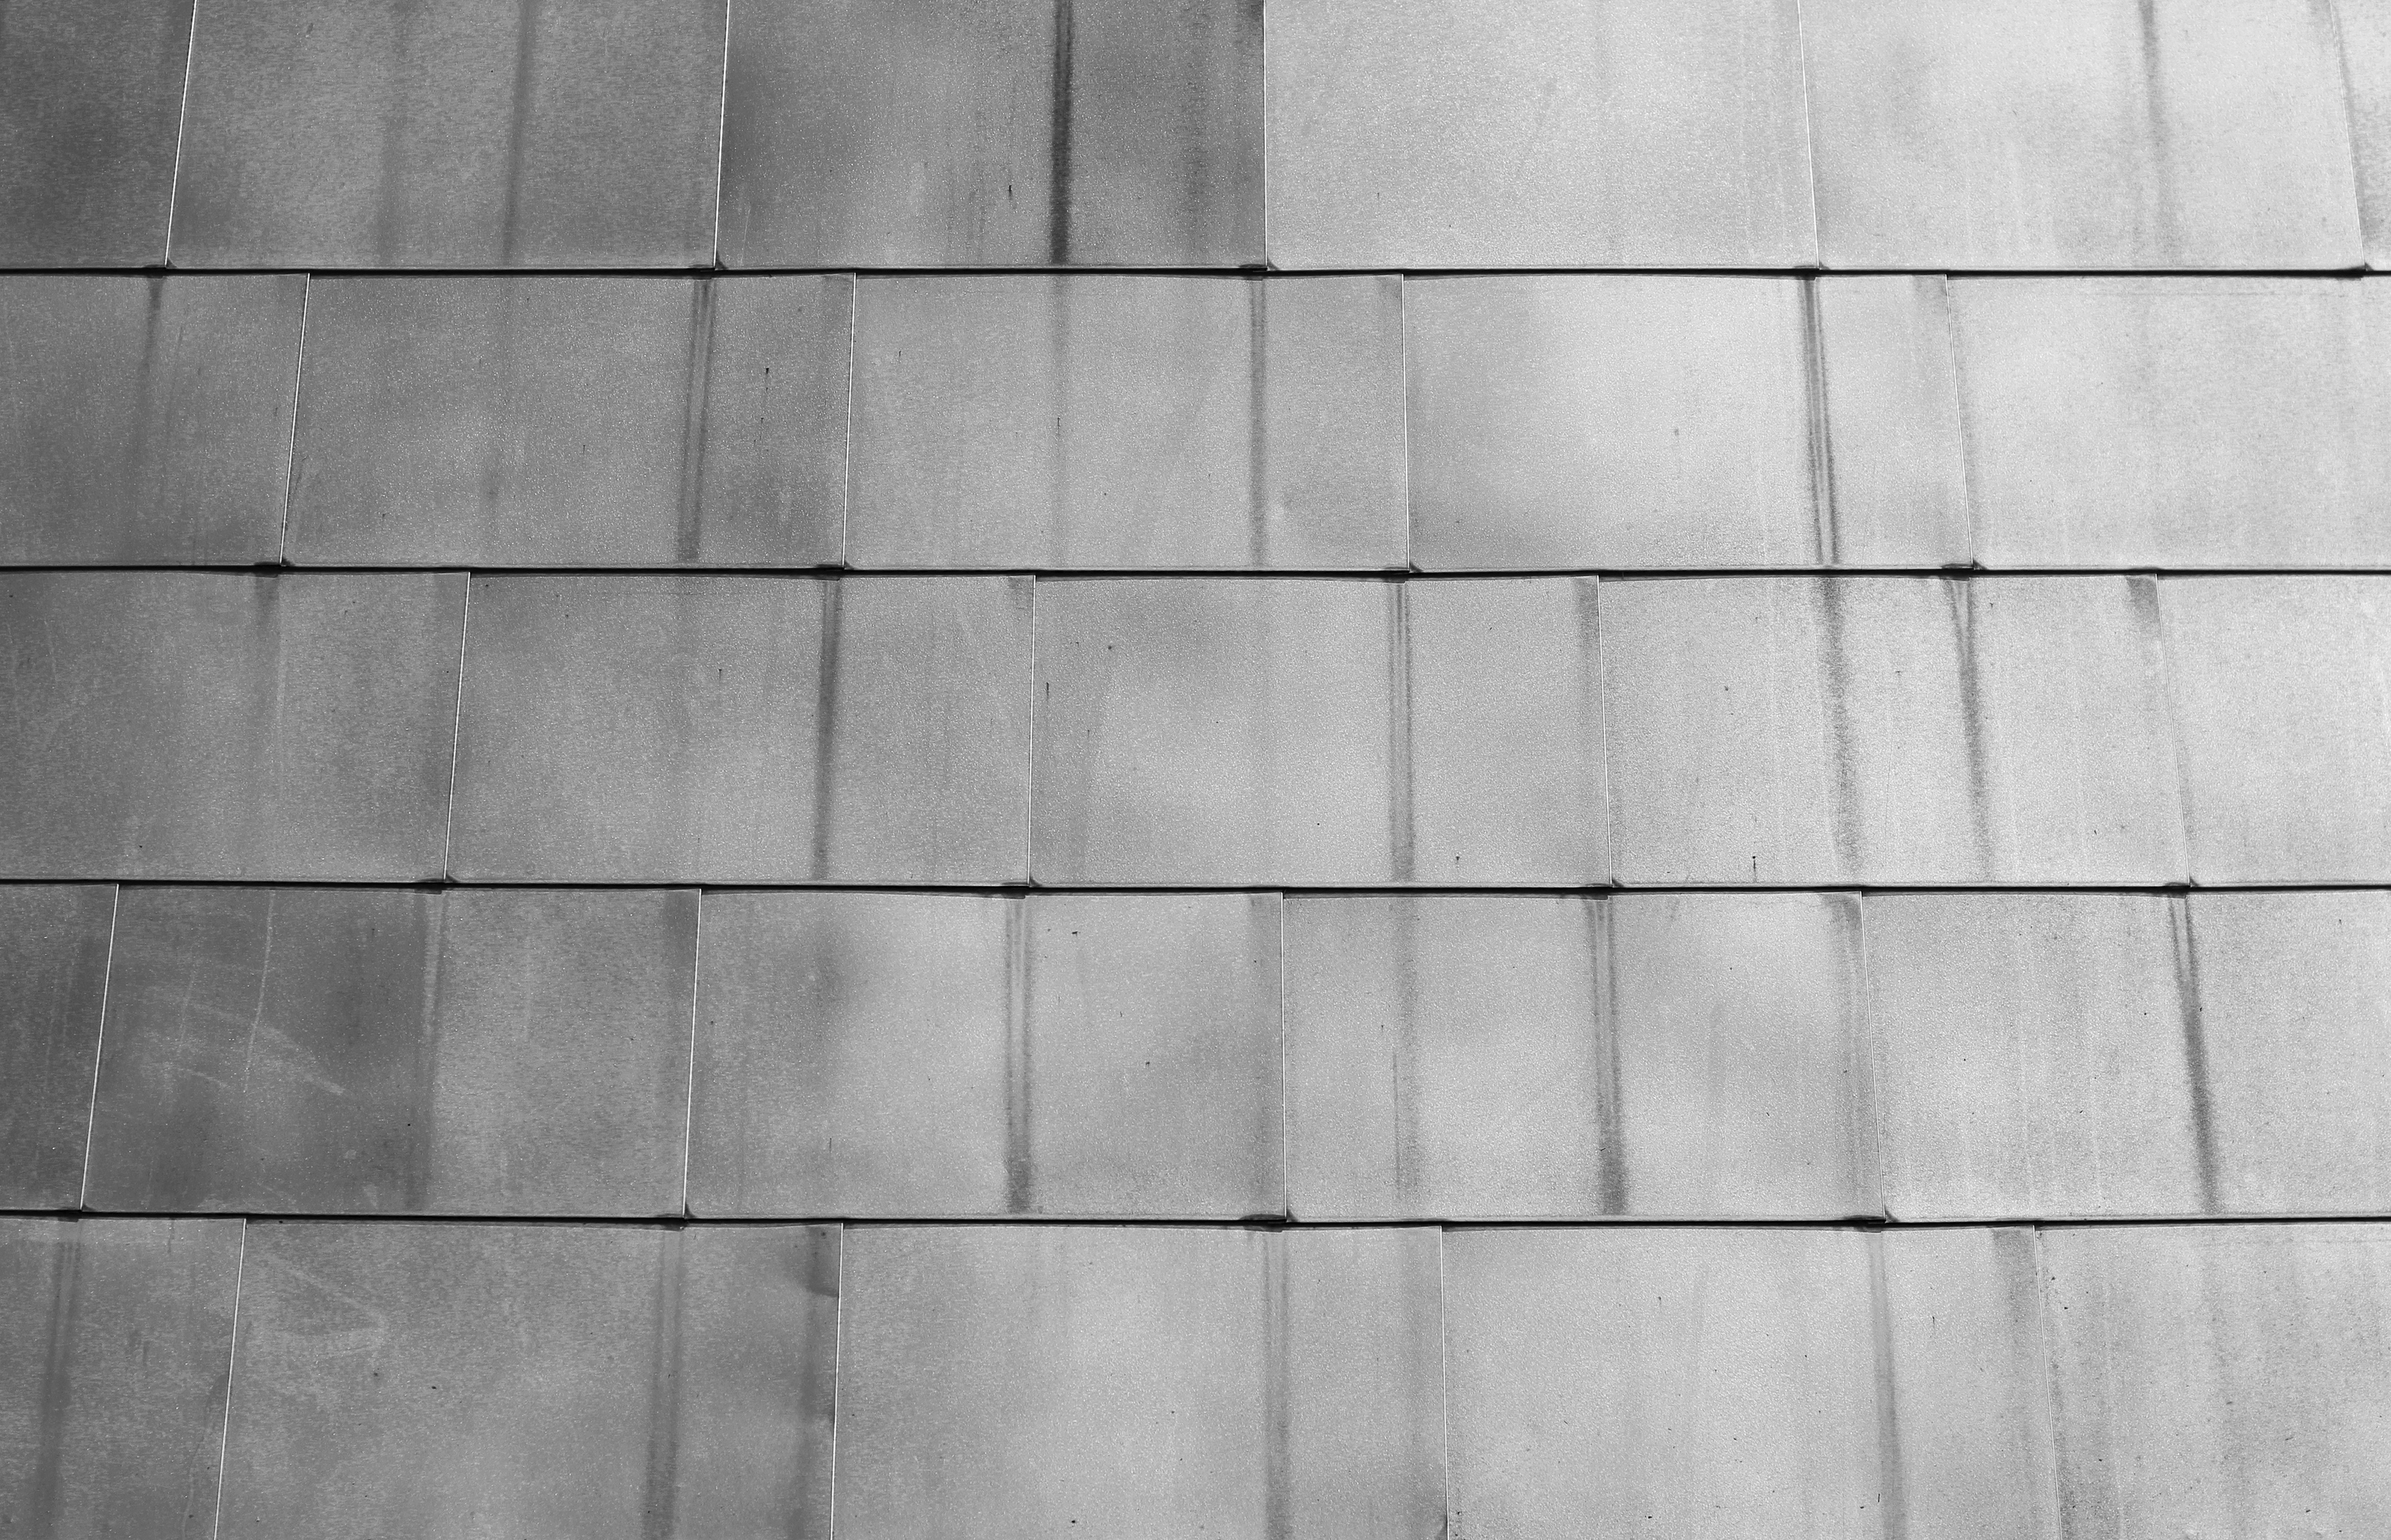
black and white, wood, white, texture, floor, wall, pattern, line, tile, black, monochrome, material, circle, art, design, symmetry, shape, flooring, road surface, monochrome photography